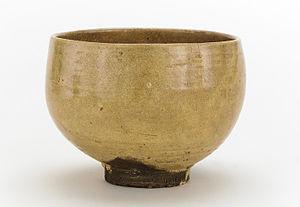
Hagi est un type de poterie japonaise identifiable par ses formes humbles et l'utilisation d'une couverte blanche translucide dont les fines craquelures sont caractéristiques. Ces craquelures sont légèrement perméables au thé, et un long usage confère à son aspect une qualité qui est très appréciée dans ce rapport au temps et à la nature.
Les biens culturels immatériels du Japon, tels que définis par la loi japonaise pour la protection des biens culturels, sont des éléments du patrimoine culturel du Japon d'une haute valeur historique ou artistique comme le théâtre, la musique et les techniques artisanales. Le terme se réfère exclusivement aux compétences humaines possédées par des individus ou des groupes et qui sont indispensables pour produire les Biens Culturels.